Albatross-class gunboat

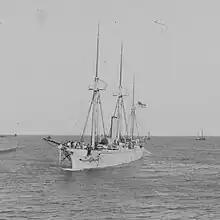
sometime in the 1880s

The ships of the class were long at the waterline and long overall. They had a beam of and a draft of forward, which increased slightly to aft. They displaced normally and at full load. Their hulls were wood-built using carvel construction, and they had a transom stern. They were copper sheathed to protect the wood from marine biofouling on extended cruises abroad.